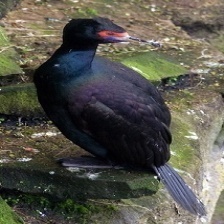
Species: RED FACED CORMORANT
Scientific name: PHALACROCORAX URILE